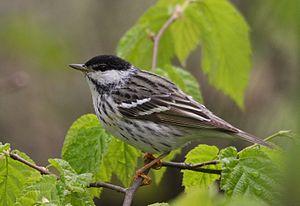
Paruline rayée, Réserve naturelle des Marais-du-Nord, Québec, Canada.
Cette liste des espèces d'oiseaux au Québec recense les taxons de ce groupe observés dans cette province du Canada. Elle provient de l'American Ornithologist Union en date du mois de janvier 2019. Elle comprend 470 espèces dont :
Cette liste des oiseaux au Canada provient de Bird Checklists of the World en date du mois de juillet 2018.